Harlan Fengler

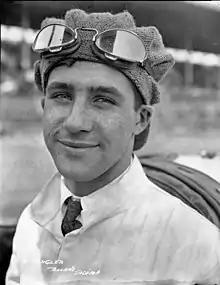
Fengler at Tacoma Speedway, circa 1922

Harlan Fengler (March 1, 1903 – March 26, 1981) was an American racing driver and official. Fengler acted as Chief Steward of the Indianapolis Motor Speedway from 1958 until 1974 and lived in New Lebanon, Ohio. He drove the Wade Special which was built and owned by the blackface minstrel show entertainer George L. Wade.